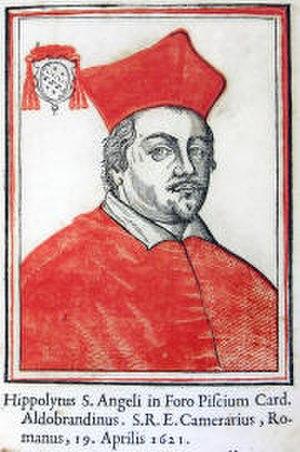
Ippolito Aldobrandini, iuniore, est un cardinal italien de l'Église catholique de la XVIIᵉ siècle, nommé par le pape Grégoire XV.